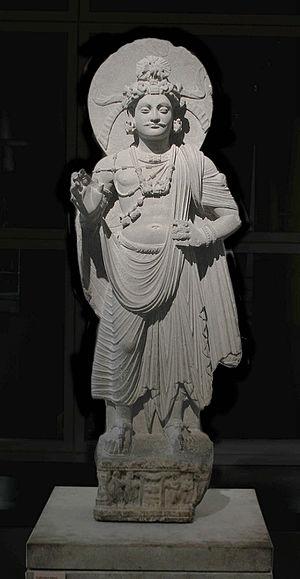
Bodhisattva debout, monastère de Shahbaz-Garhi, art du Gandhara, 1er-3ème siècle, schiste, Hauteur
L’art gréco-bouddhique désigne, selon le terme consacré par la thèse de doctorat d'Alfred Foucher soutenue et publiée en 1905, l'ensemble des productions picturales, statuaires, toreutiques et monétaires issues de la synthèse originale de styles grecs et indo-bouddhistes. Cet art naît tout d'abord au Gandhara au début de notre ère, sous l'Empire kouchan, à la faveur de la rencontre culturelle entre peuples nomades d'Asie centrale, monde grec, monde indien et monde irano-perse. C'est probablement l'éclectisme religieux de ce milieu qui a favorisé, là où le bouddhisme était majoritaire sans être une religion d’État, la formation d'ateliers illustrant un art qui leur était familier, relatant la vie du Bouddha, mais sur lesquels ne pouvaient manquer de peser les influences diverses issues des activités militaires, diplomatiques, commerciales et intellectuelles intenses à cette période. Cet art, au-delà de sa définition complexe, connaît plusieurs développements et styles régionaux au cours de l'Antiquité tardive et jusqu'au VIIᵉ siècle de notre ère.
Bodhisattva de sattva « être », bodhi « éveil », est un terme sanskrit qui désigne dans le bouddhisme hinayana un bouddha avant que celui-ci ait atteint l'éveil. Dans le bouddhisme mahayana, il désigne celui qui a formé le vœu de suivre le chemin indiqué par le Bouddha Shakyamuni, a pris le refuge auprès des trois joyaux et respecte strictement les disciplines destinées aux bodhisattvas, pour aider d'abord les autres êtres sensibles à s'éveiller, retardant sa propre libération par compassion.
Le Gandhara est le nom antique d'une région située dans le nord-ouest de l'actuel Pakistan. Plus précisément, le bassin de Peshawar, avec une muraille verticale de montagnes sur trois côtés et la vallée de l'Indus sur le quatrième côté. Ses villes principales étaient Purushapura — l'actuelle Peshawar — à l'Ouest, Mardan, au centre, et, sur sa frontière Est, Taxila : trois centres commerciaux de premier plan entre la Chine, l'Inde et l'Occident au début de notre ère. Cette région essentielle au commerce était aussi un riche terroir : il fut occupé par de nombreux envahisseurs étrangers. Les cultures que ceux-ci apportaient se fondaient dans la culture locale composite et tolérante. Ce fut en particulier le cas dans les royaumes indo-grecs et dans l'empire kouchan. Puis le Gandhara traversa des moments plus confus, jusqu'à l’expansion de la religion musulmane avec les Saffarides. Peu après, le nom même de « Gandhara » s'appliqua à une autre région.
Siddhārtha Gautama, dit Shakyamuni ou le Bouddha, est un chef spirituel qui vécut au VIᵉ siècle av. J.-C. ou au Vᵉ siècle av. J.-C., fondateur historique d'une communauté de moines errants qui donnera naissance au bouddhisme.